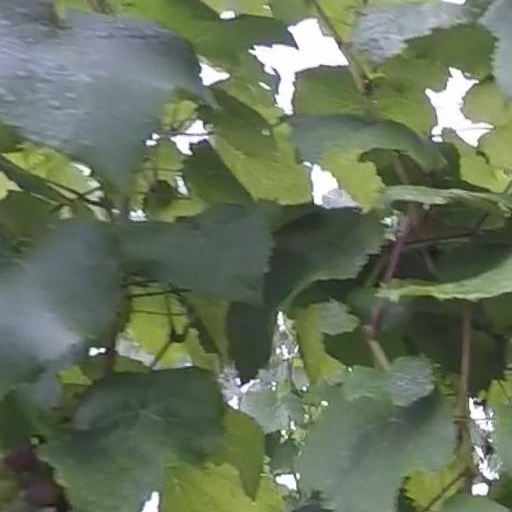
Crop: grape